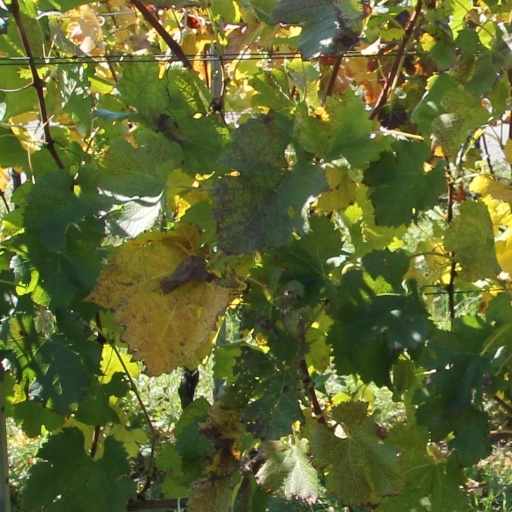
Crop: grape